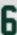
Number: 6